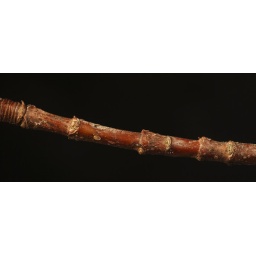
2nd year male twig in winter, red maple